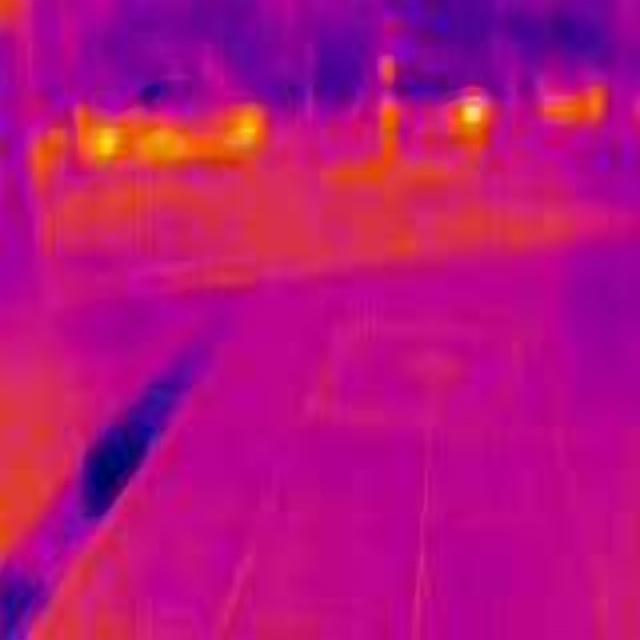
Detected objects:
label: person